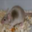
Label: mouse